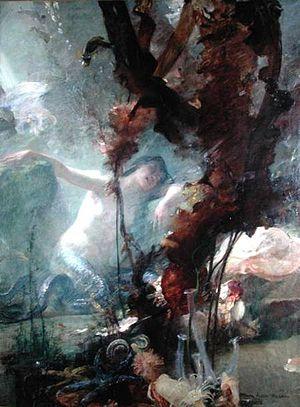
«